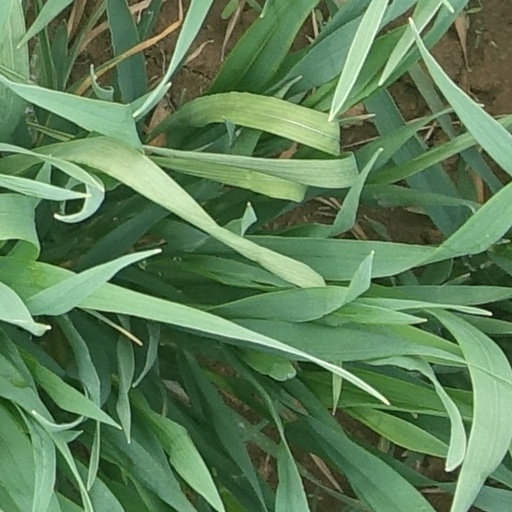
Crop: wheat